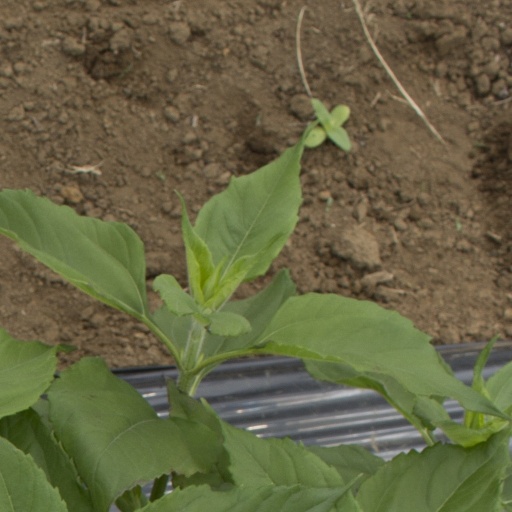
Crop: Jerusalem artichoke